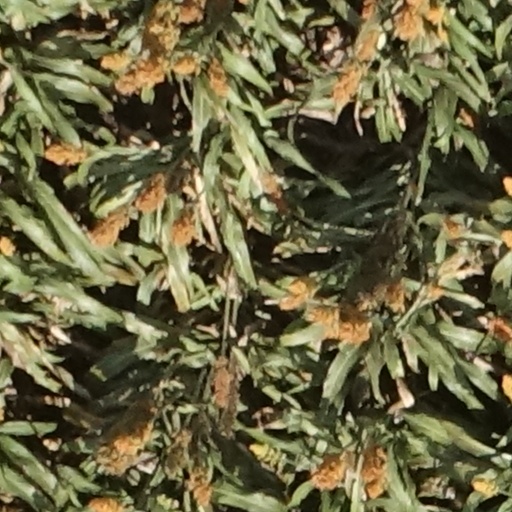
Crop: sorghum